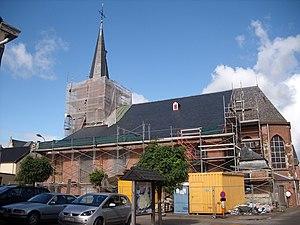
Cette page regroupe l'ensemble des monuments classés de la ville belge de Saint-Amand.